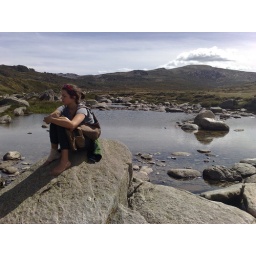
kristen on rock in snowy river